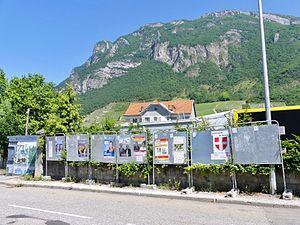
Vue des affiches de campagne dans la 3ème circonscription de la Savoie, quelques jours précédant les élections législatives de 2017. Cette photographie est prise à Montmélian.
Les élections législatives françaises de 2017 se dérouleront les 11 et 18 juin 2017. Dans le département de la Savoie, quatre députés sont à élire dans le cadre de quatre circonscriptions.